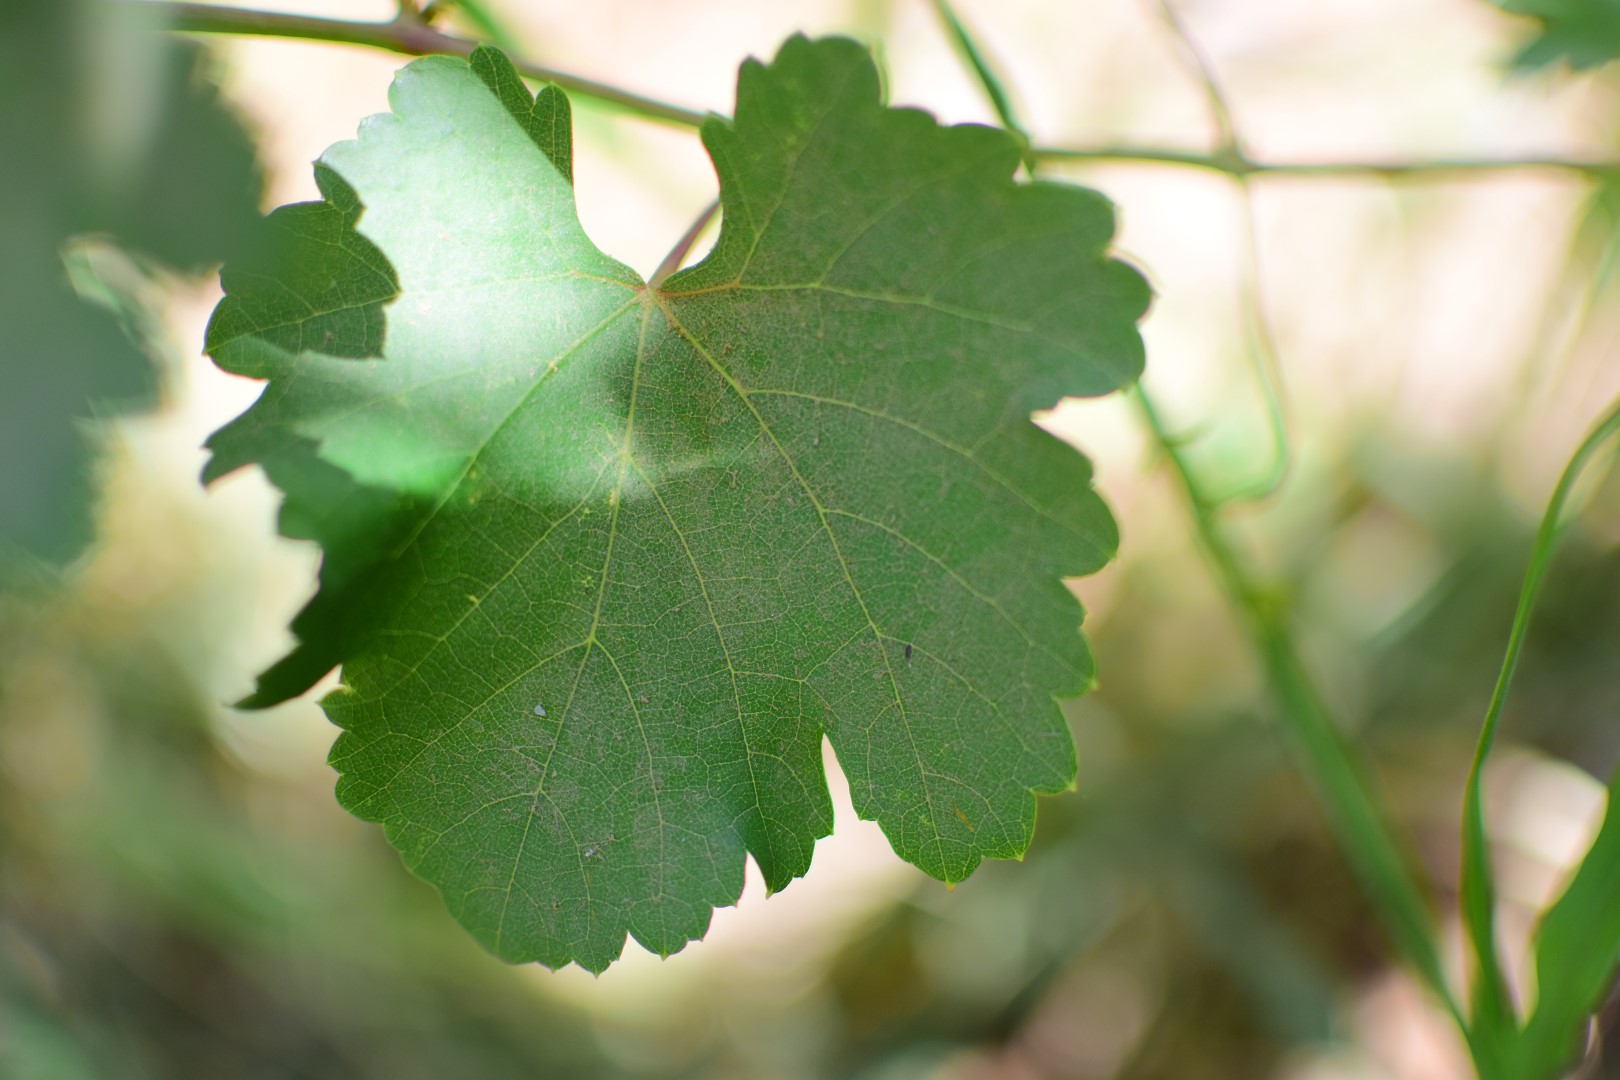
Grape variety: Frinsi